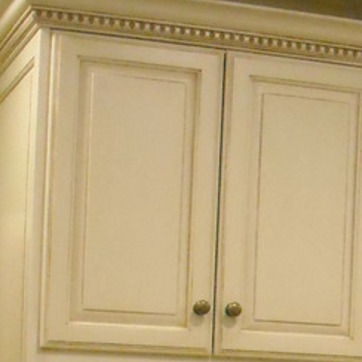
Material: painted